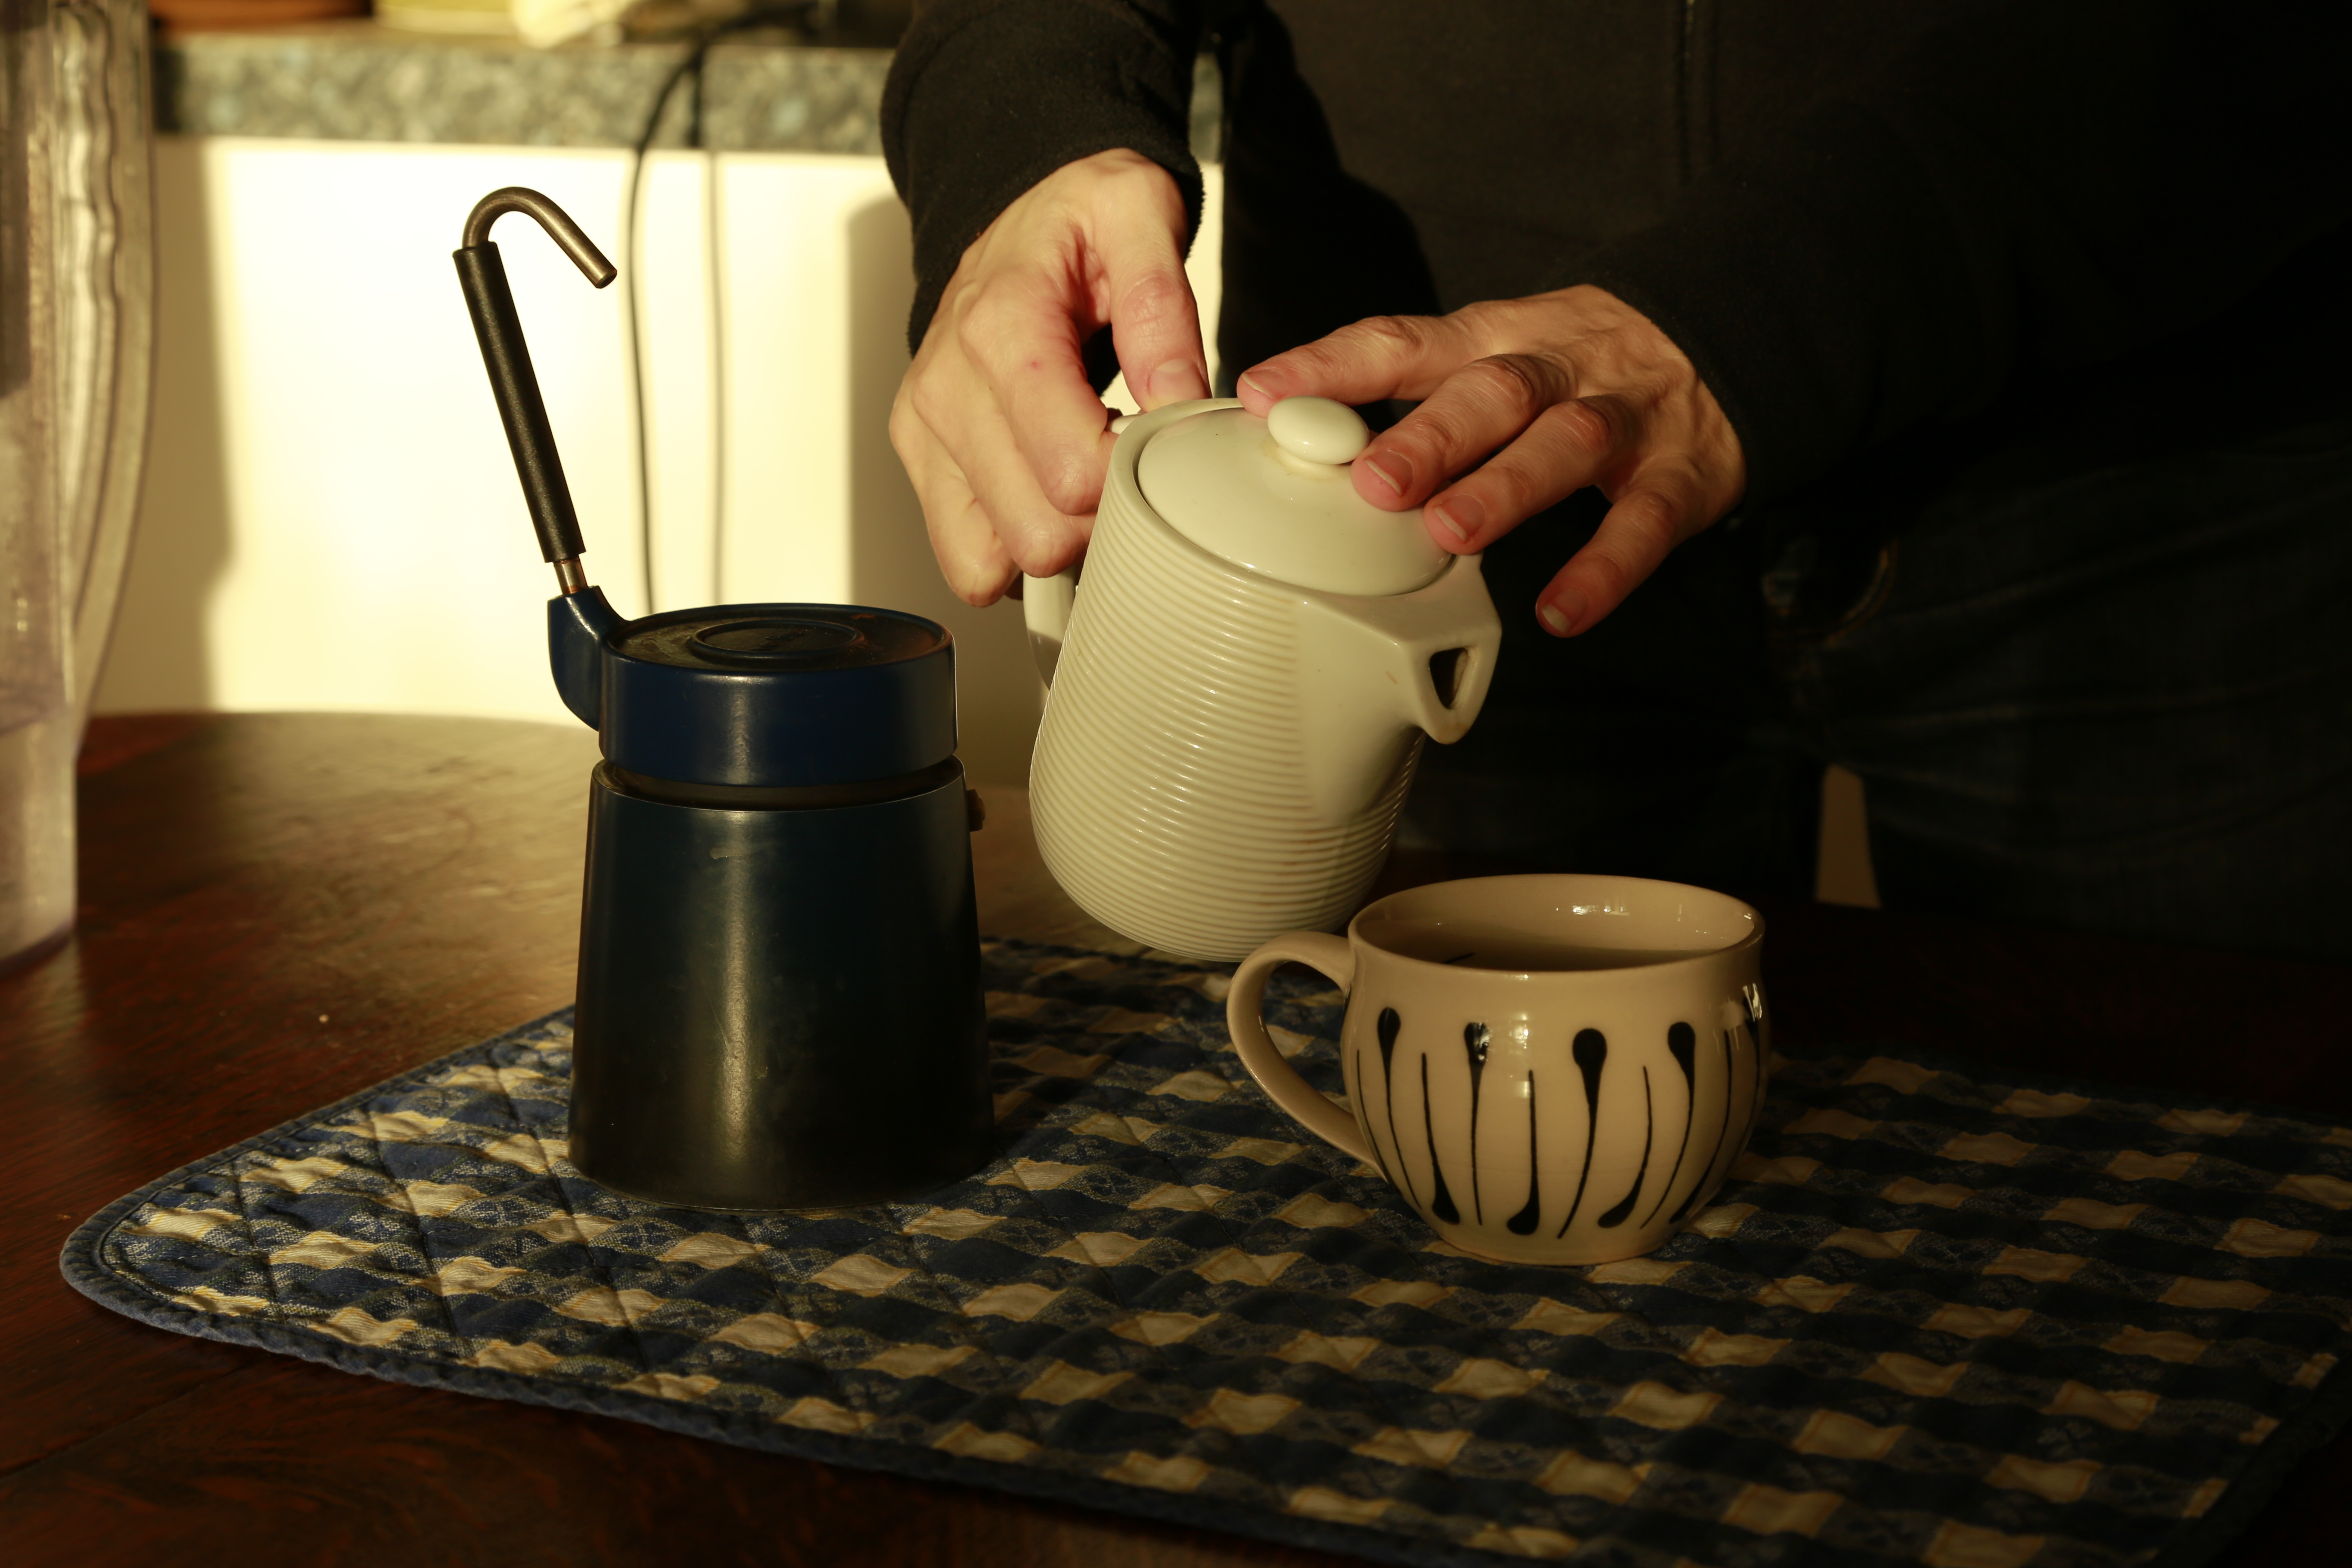
cafe, coffee, cup, ceramic, drink, mug, lighting, coffee cup, art